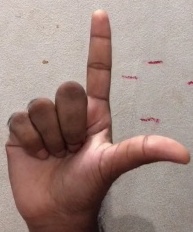
ASL sign: L